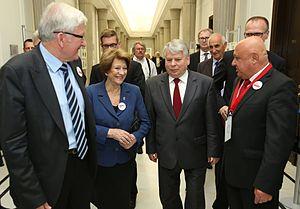
Barbara Borys-Damięcka née Wajncjer, née le 2 novembre 1937 à Varsovie, est une metteuse en scène polonaise de théâtre et de télévision, sénatrice depuis 2007.